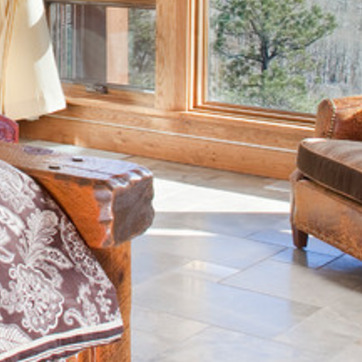
Material: tile